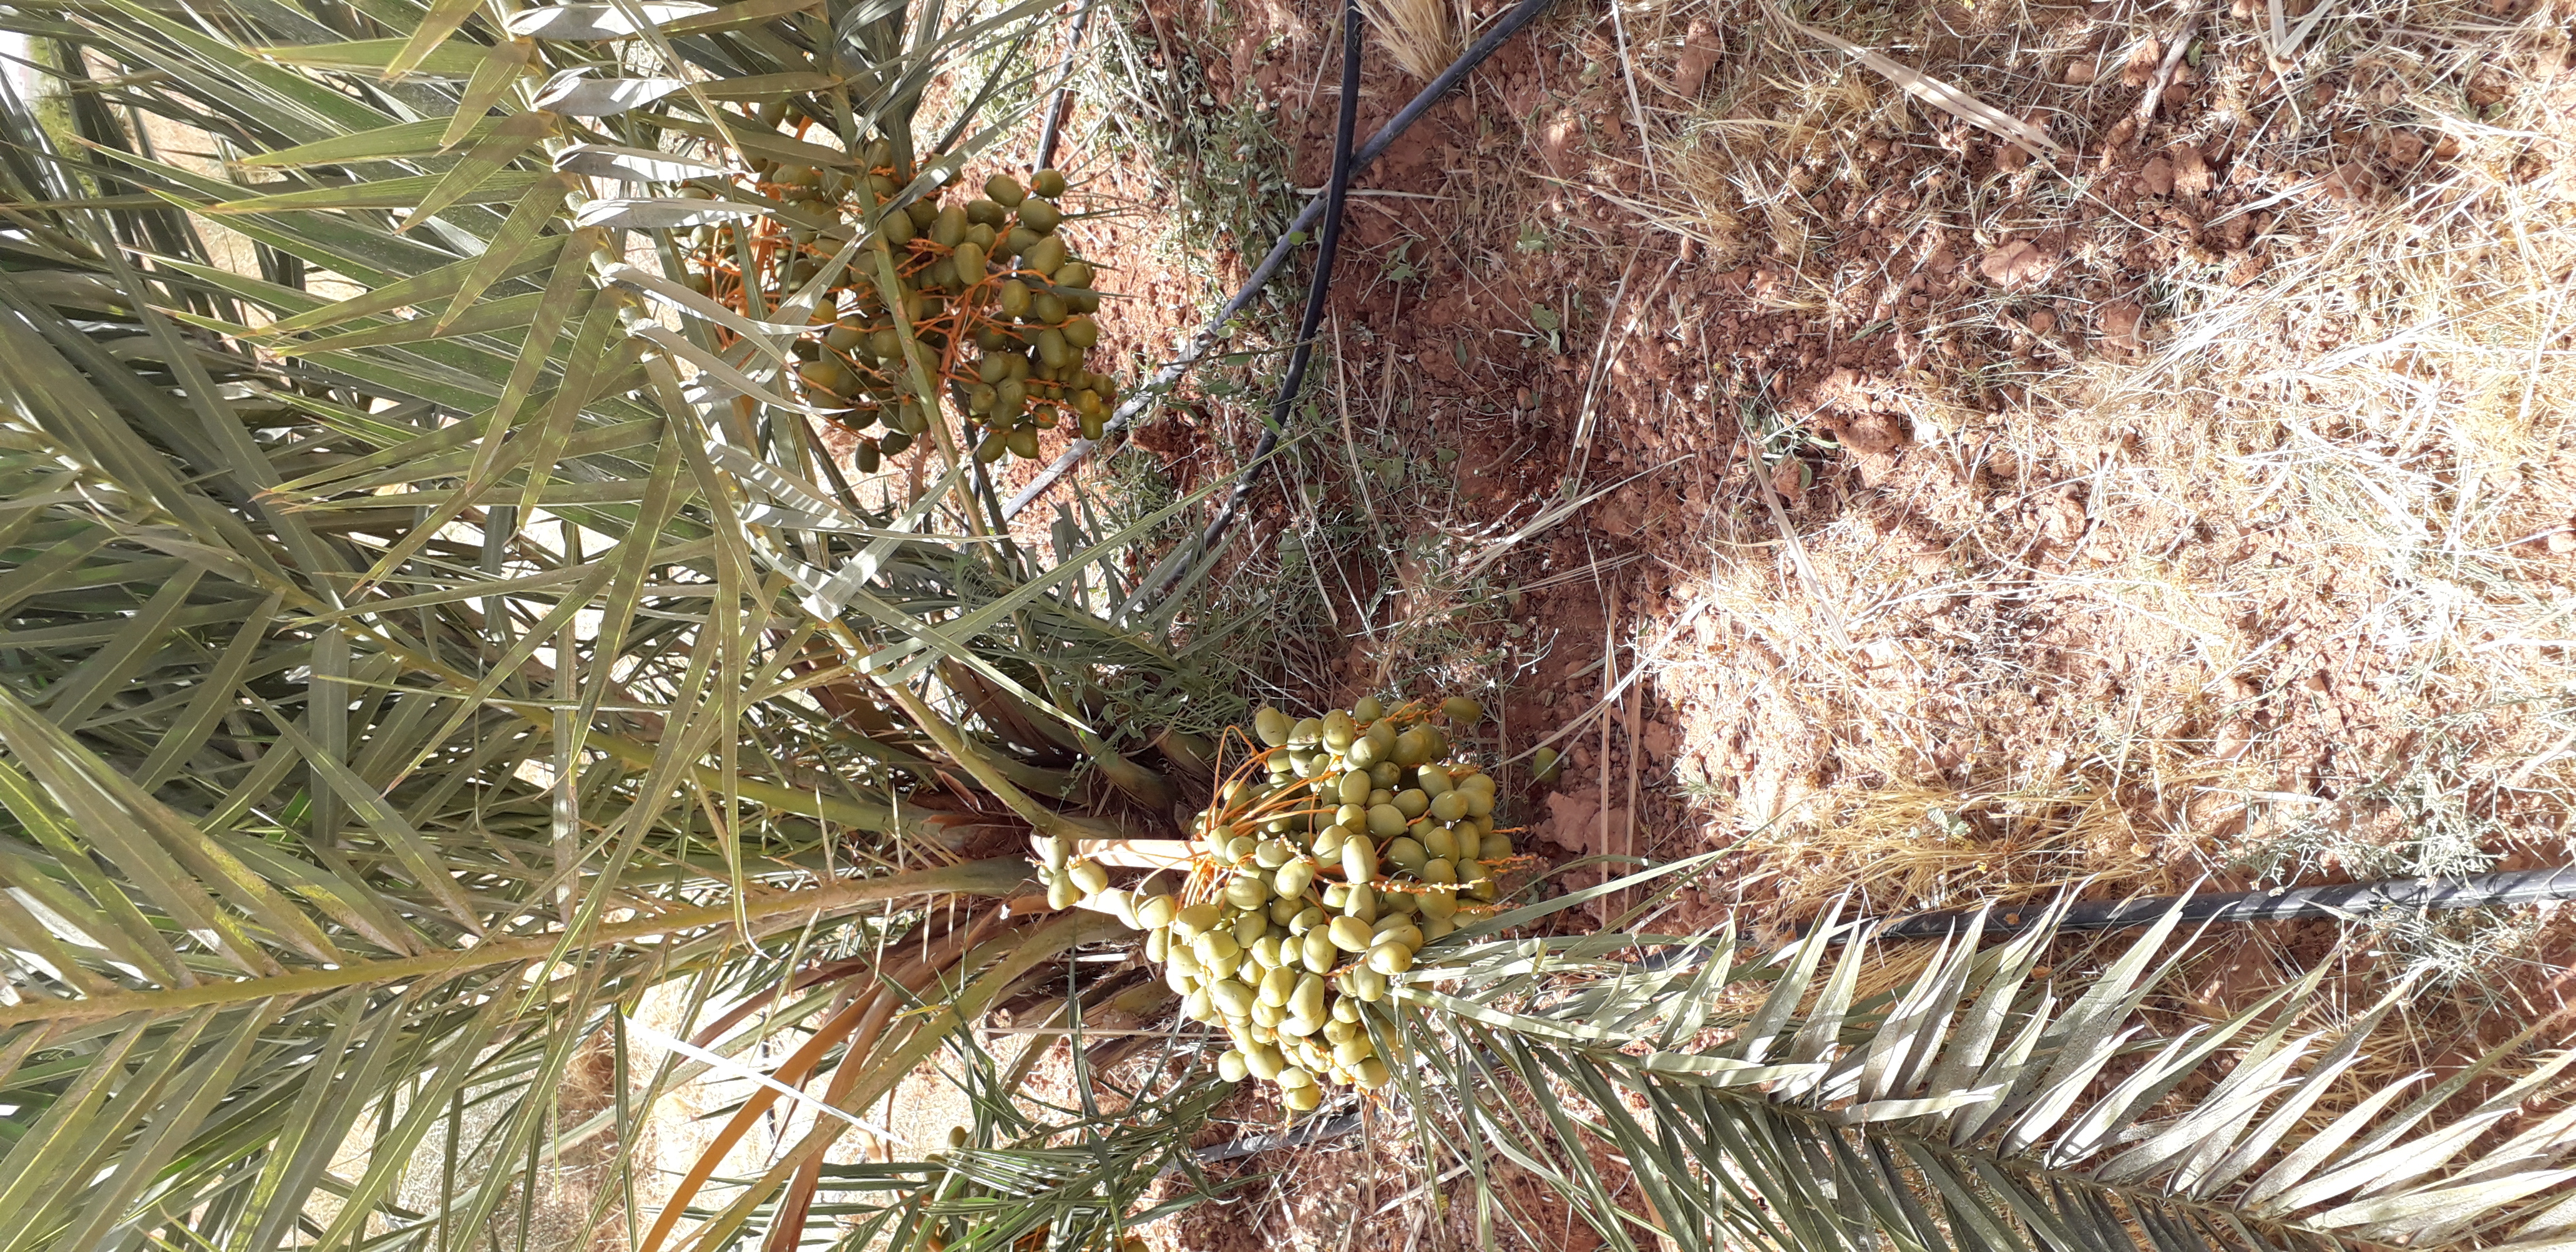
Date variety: Boufagous